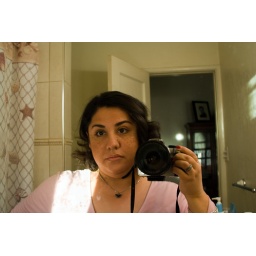
Here is the requisite bathroom mirror shot that everyone has in their 365. I'll try to do better tomorrow!